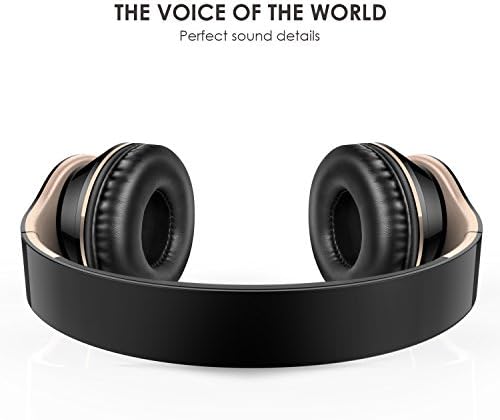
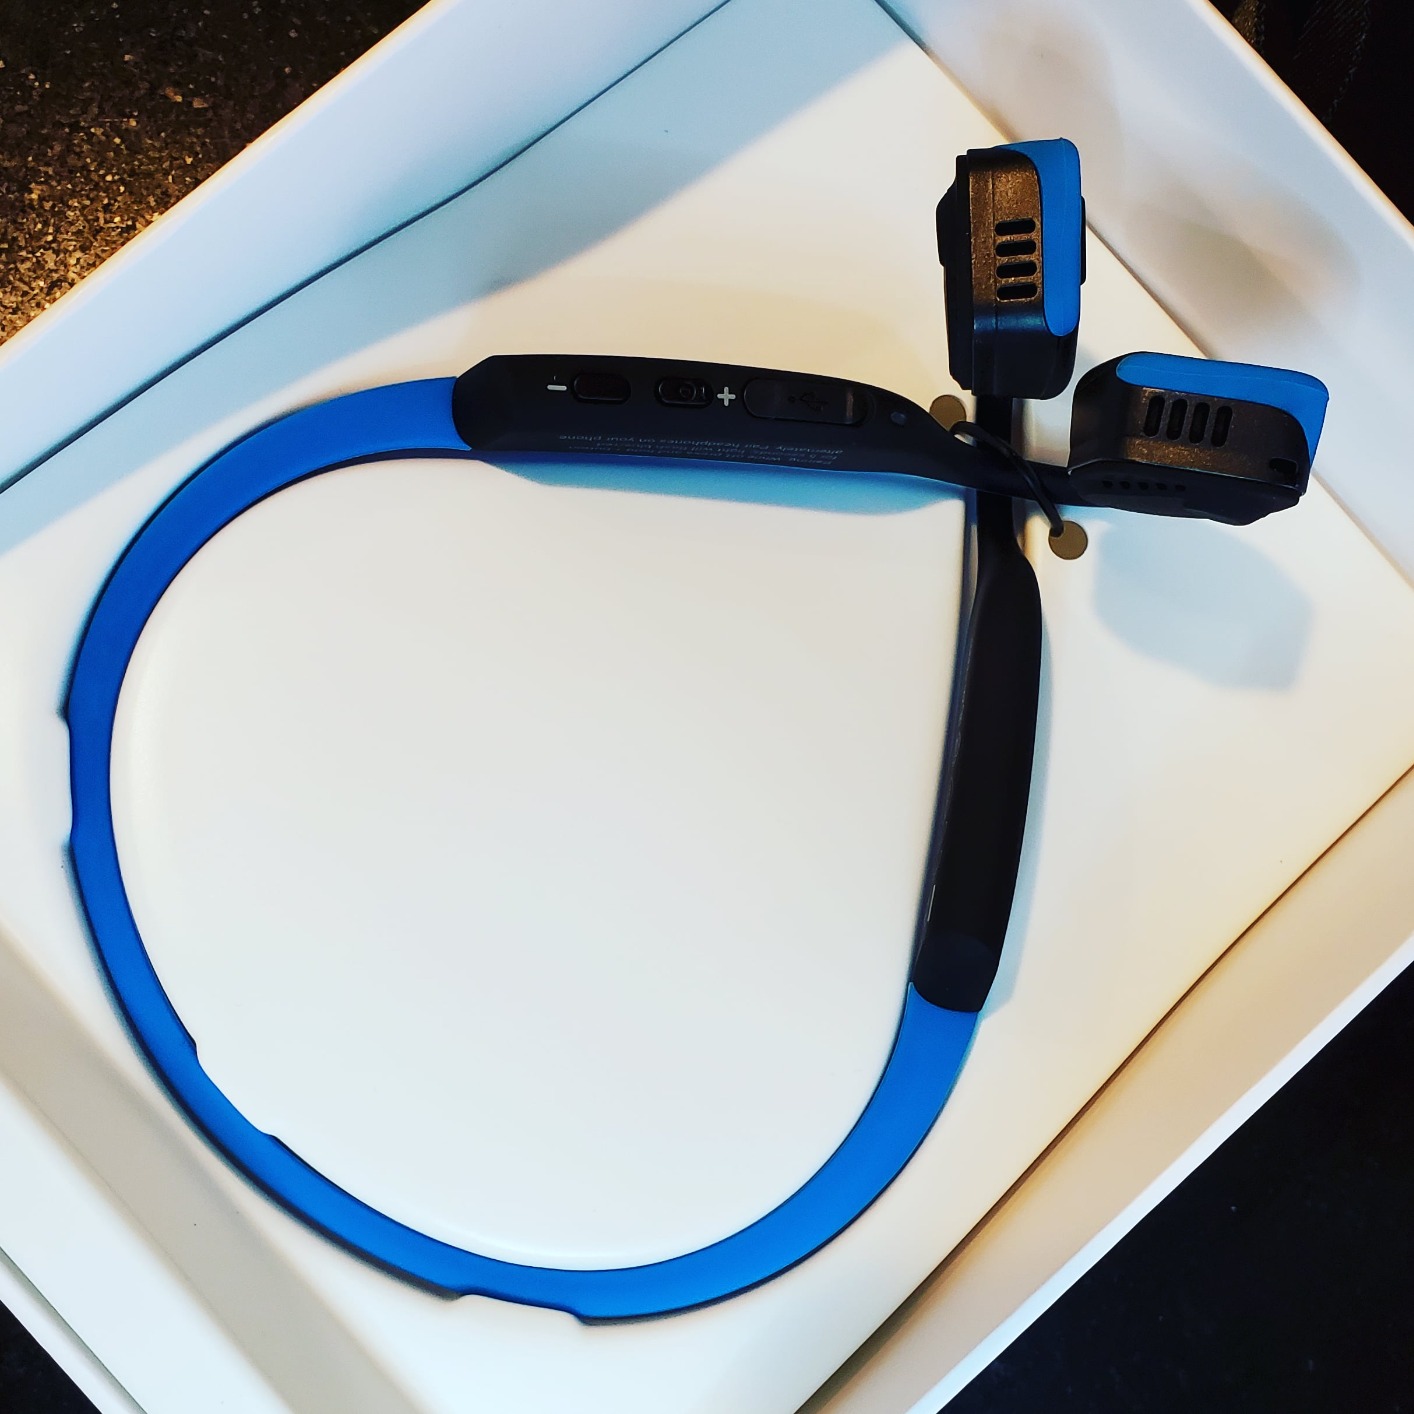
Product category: headphones
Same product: no